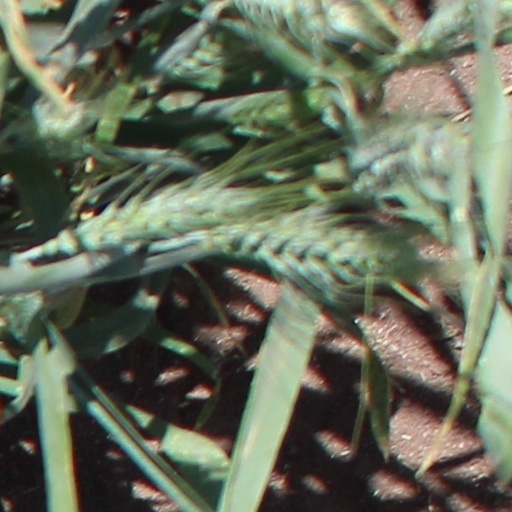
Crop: wheat